The Nepenthaceae of the Netherlands Indies

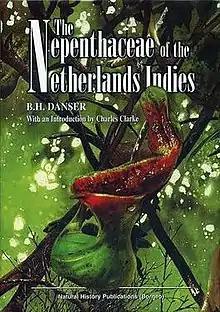
Cover showing painting of "N. lowii" by Sia Yek Chung

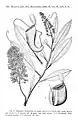
A typical line drawing from Danser's monograph, showing three herbarium specimens of the natural hybrid "Nepenthes × hookeriana". The plant material illustrated includes a lower pitcher, an upper pitcher, a female inflorescence, an infructescence, and a portion of the stem. This figure was produced by Amir Hamzah, a draughtsman of the Buitenzorg Herbarium, under the direction of B. H. Danser.

"The Nepenthaceae of the Netherlands Indies" is a seminal monograph by B. H. Danser on the tropical pitcher plants of the Dutch East Indies and surrounding regions. It was originally published in the "Bulletin du Jardin Botanique de Buitenzorg" in 1928, and reprinted by Natural History Publications (Borneo) in 2006.